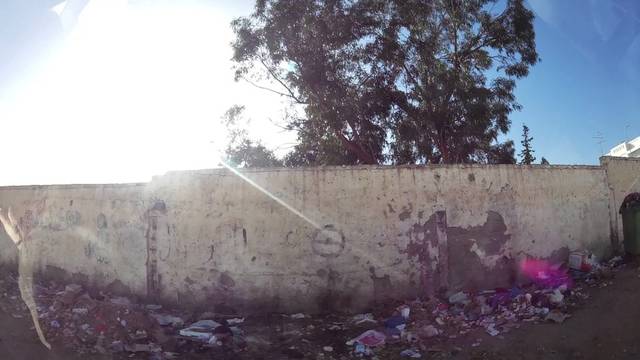
Region: Morocco
Coordinates: 30.429, -9.584